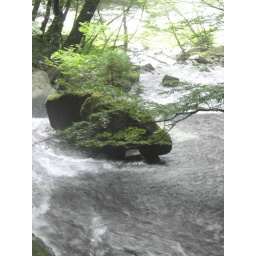
stone in the water stream.cool!!